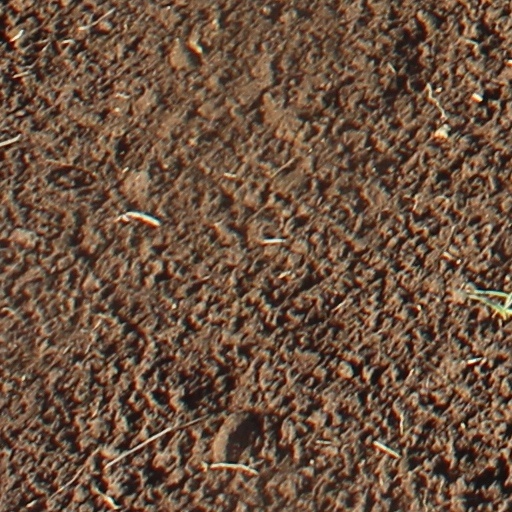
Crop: wheat